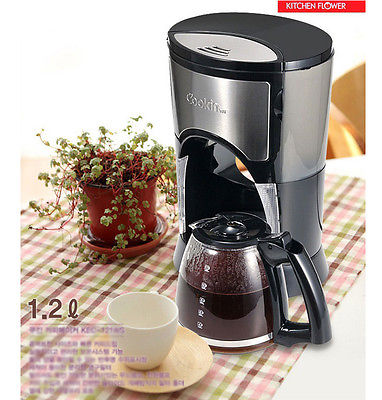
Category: coffee maker